Lilac Fire

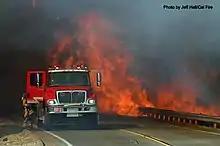
Picture of the Lilac Fire burning across a highway on December 9, near a firetruck

The Lilac Fire was a fire that burned in northern San Diego County, California, United States, and the second-costliest one of multiple wildfires that erupted in Southern California in December 2017. The fire was first reported on December 7, 2017, burned , and destroyed 157 structures, before it was fully contained on December 16. The fire cost at least $8.9 million (2018 USD), including $5 million in firefighting expenses and property damage, and an additional $3.9 million in cleanup and erosion control costs. The fire threatened the communities of Bonsall, Oceanside, Vista, Fallbrook, and Camp Pendleton. During the fire, an estimated 10,000 residents were forced to evacuate, while a total of over 100,000 residents were forced to or advised to evacuate. On December 7, the Lilac Fire also cut the power to 20,000 people.